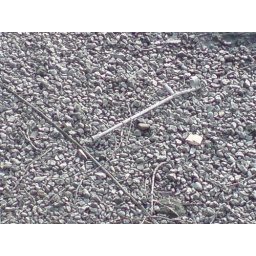
some poor person is hopping around without this crutch. Unless it's a fish with a limp.